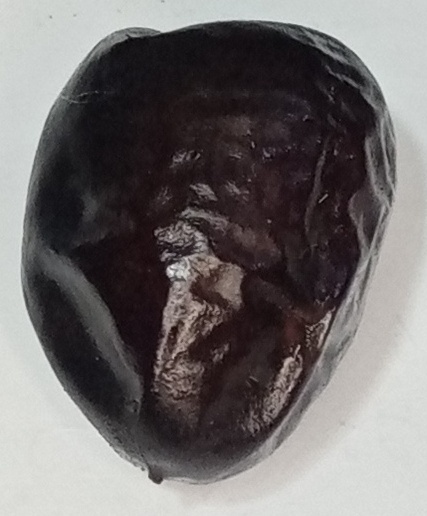
Variety: kupro
Size: large
Grade: grade-2